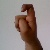
The image shows a hand gesture representing the letter 'X' in Indian Sign Language.